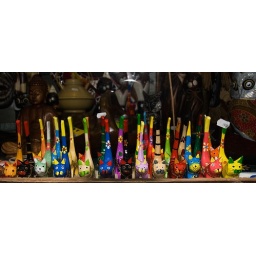
Colourful cats seen in a shop window in Honfleur, Normandy.